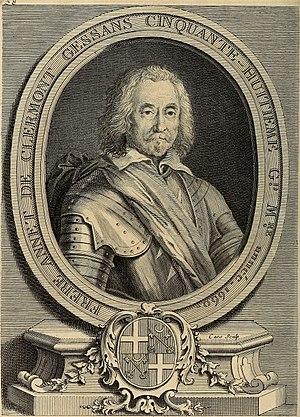
La maison de Clermont, puis de Clermont-Tonnerre, est une famille noble française subsistante d'extraction chevaleresque, dont la filiation est prouvée depuis la fin du XIᵉ siècle. Elle a obtenu un titre ducal en 1775.